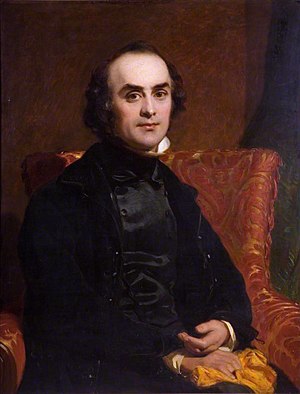
John Prescott Knight
John Prescott Knight var en engelsk maler.